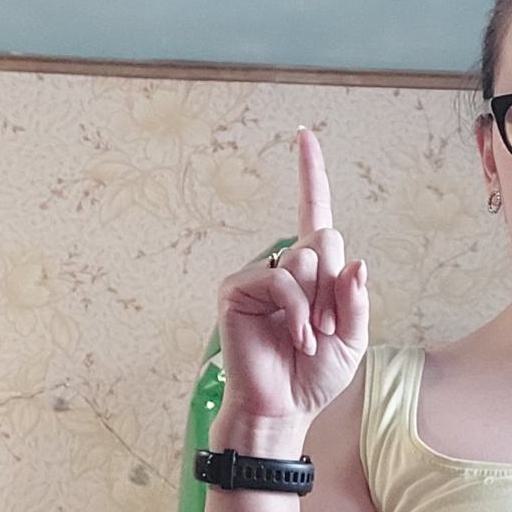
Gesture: one